Answer in natural language. How many ArmChairs are visible in the scene? Choose between the following options: 1, 4, 5, 3 or 0
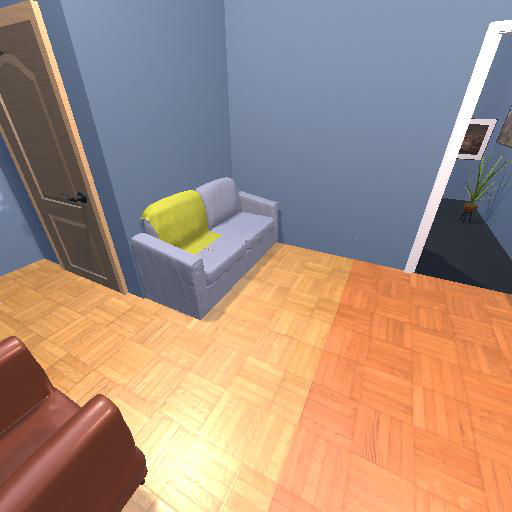
<answer>1</answer>